Varna, Bulgaria

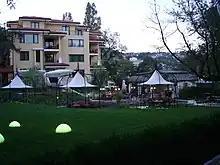
New housing in the Briz district

The city occupies on verdant terraces (Varna monocline of the Moesian Platform) descending from the calcareous Franga Plateau (height ) on the north and Avren Plateau on the south, along the horseshoe-shaped Varna Bay of the Black Sea, the elongated Lake Varna, and two artificial waterways connecting the bay and the lake and bridged by the Asparuhov most. It is the centre of a growing conurbation stretching along the seaboard north and south (mostly residential and recreational sprawl) and along the lake west (mostly transportation and industrial facilities). Since antiquity, the city has been surrounded by vineyards, orchards, and forests. Commercial shipping facilities are being relocated inland into the lakes and canals, while the bay remains a recreation area; almost all the waterfront is parkland.